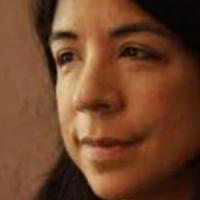
Age group: age 31-40